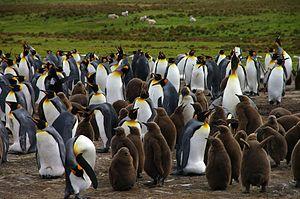
Les îles Malouines ou îles Falkland sont un archipel de l'Atlantique Sud situé à 399 km au nord-est de l'extrémité orientale de la Terre de Feu et à 1 216 km de l'extrémité nord de la péninsule Antarctique. Elles forment un territoire britannique d'outre-mer. Elles sont revendiquées par l'Argentine et ont été l'enjeu d'un affrontement militaire, la guerre des Malouines, entre les deux pays en 1982.